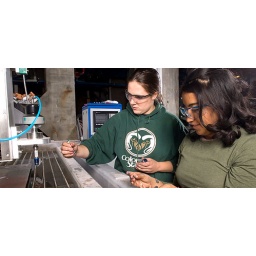
CSU labs provide many hands-on research opportunities. Students design a solution for parts manufacturing by building a production plant prototype.